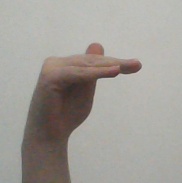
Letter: khaa